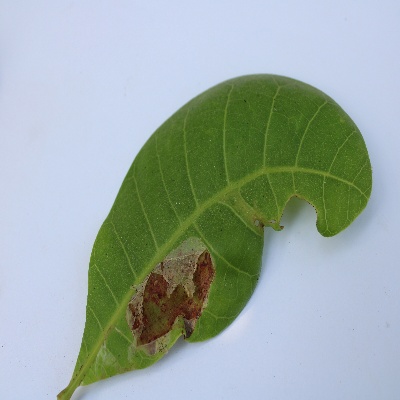
Crop: Cashew
Condition: leaf miner